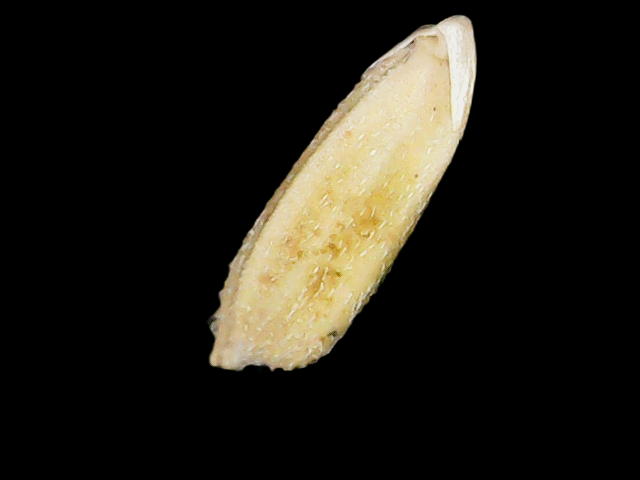
Rice variety: Bd33